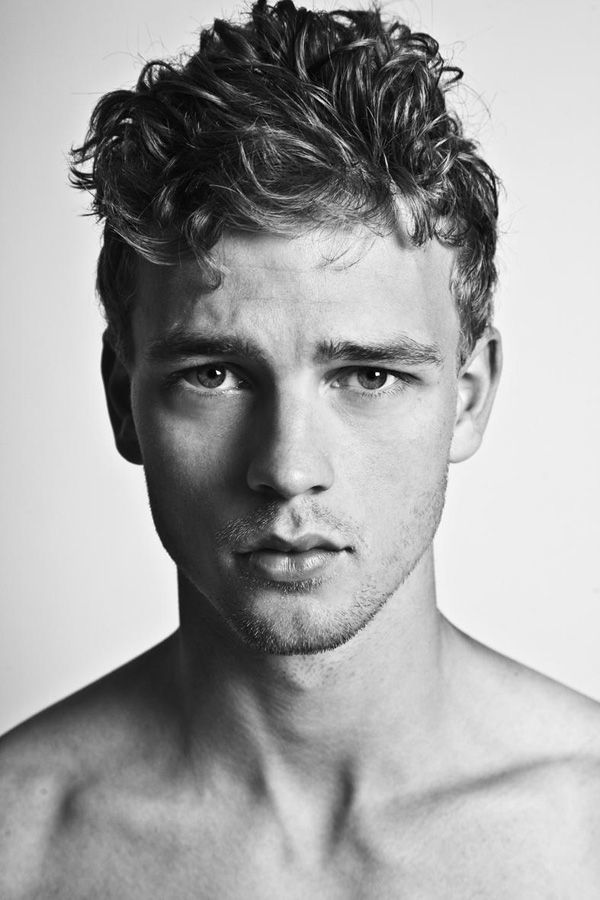
Gender: men